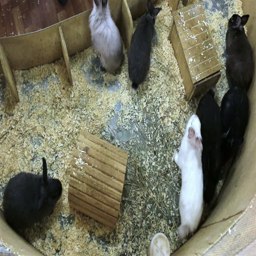
decorative rabbits running around the cage